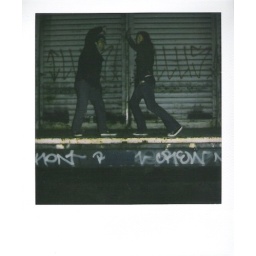
High Five in train car with Polaroid ... 2pts